Pilgrims' Trail

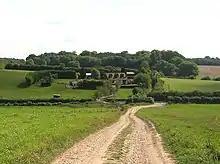
The trail near Owslebury

The Pilgrims' Trail is a 155-mile long-distance footpath that connects Winchester Cathedral in Hampshire, England to Mont Saint-Michel in Normandy.